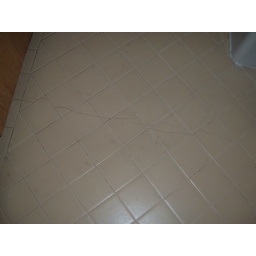
crack/scratch on floor in bathroom 1